Timeline of incidents involving QAnon

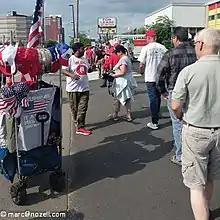
Man with a QAnon t-shirt selling merchandise at a Donald Trump rally

QAnon supporters claim that they were asked to cover up their "Q" identifiers and other QAnon-related symbols at a Trump campaign rally in Manchester, New Hampshire, on August 15, 2019. Although one person who was asked to turn his "Q" shirt inside out when he entered the rally identified the person who asked him to do so as a Secret Service agent, the agency denied this, saying in an email to "The Washington Post", "The U.S. Secret Service did not request, or require, attendees to change their clothing at an event in New Hampshire." QAnon supporters also claimed that their visibility at Trump rallies had been suppressed for months.